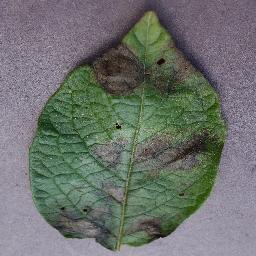
Label: Potato___Late_blight